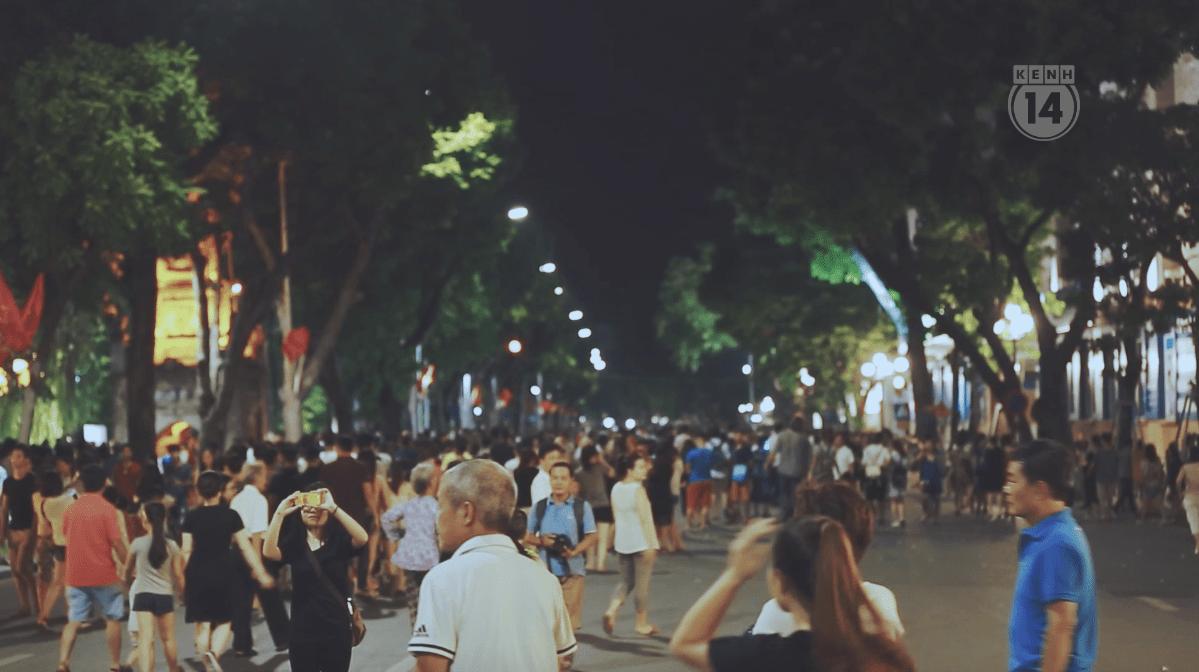
phố đi bộ đang ở trong trạng thái đông đúc